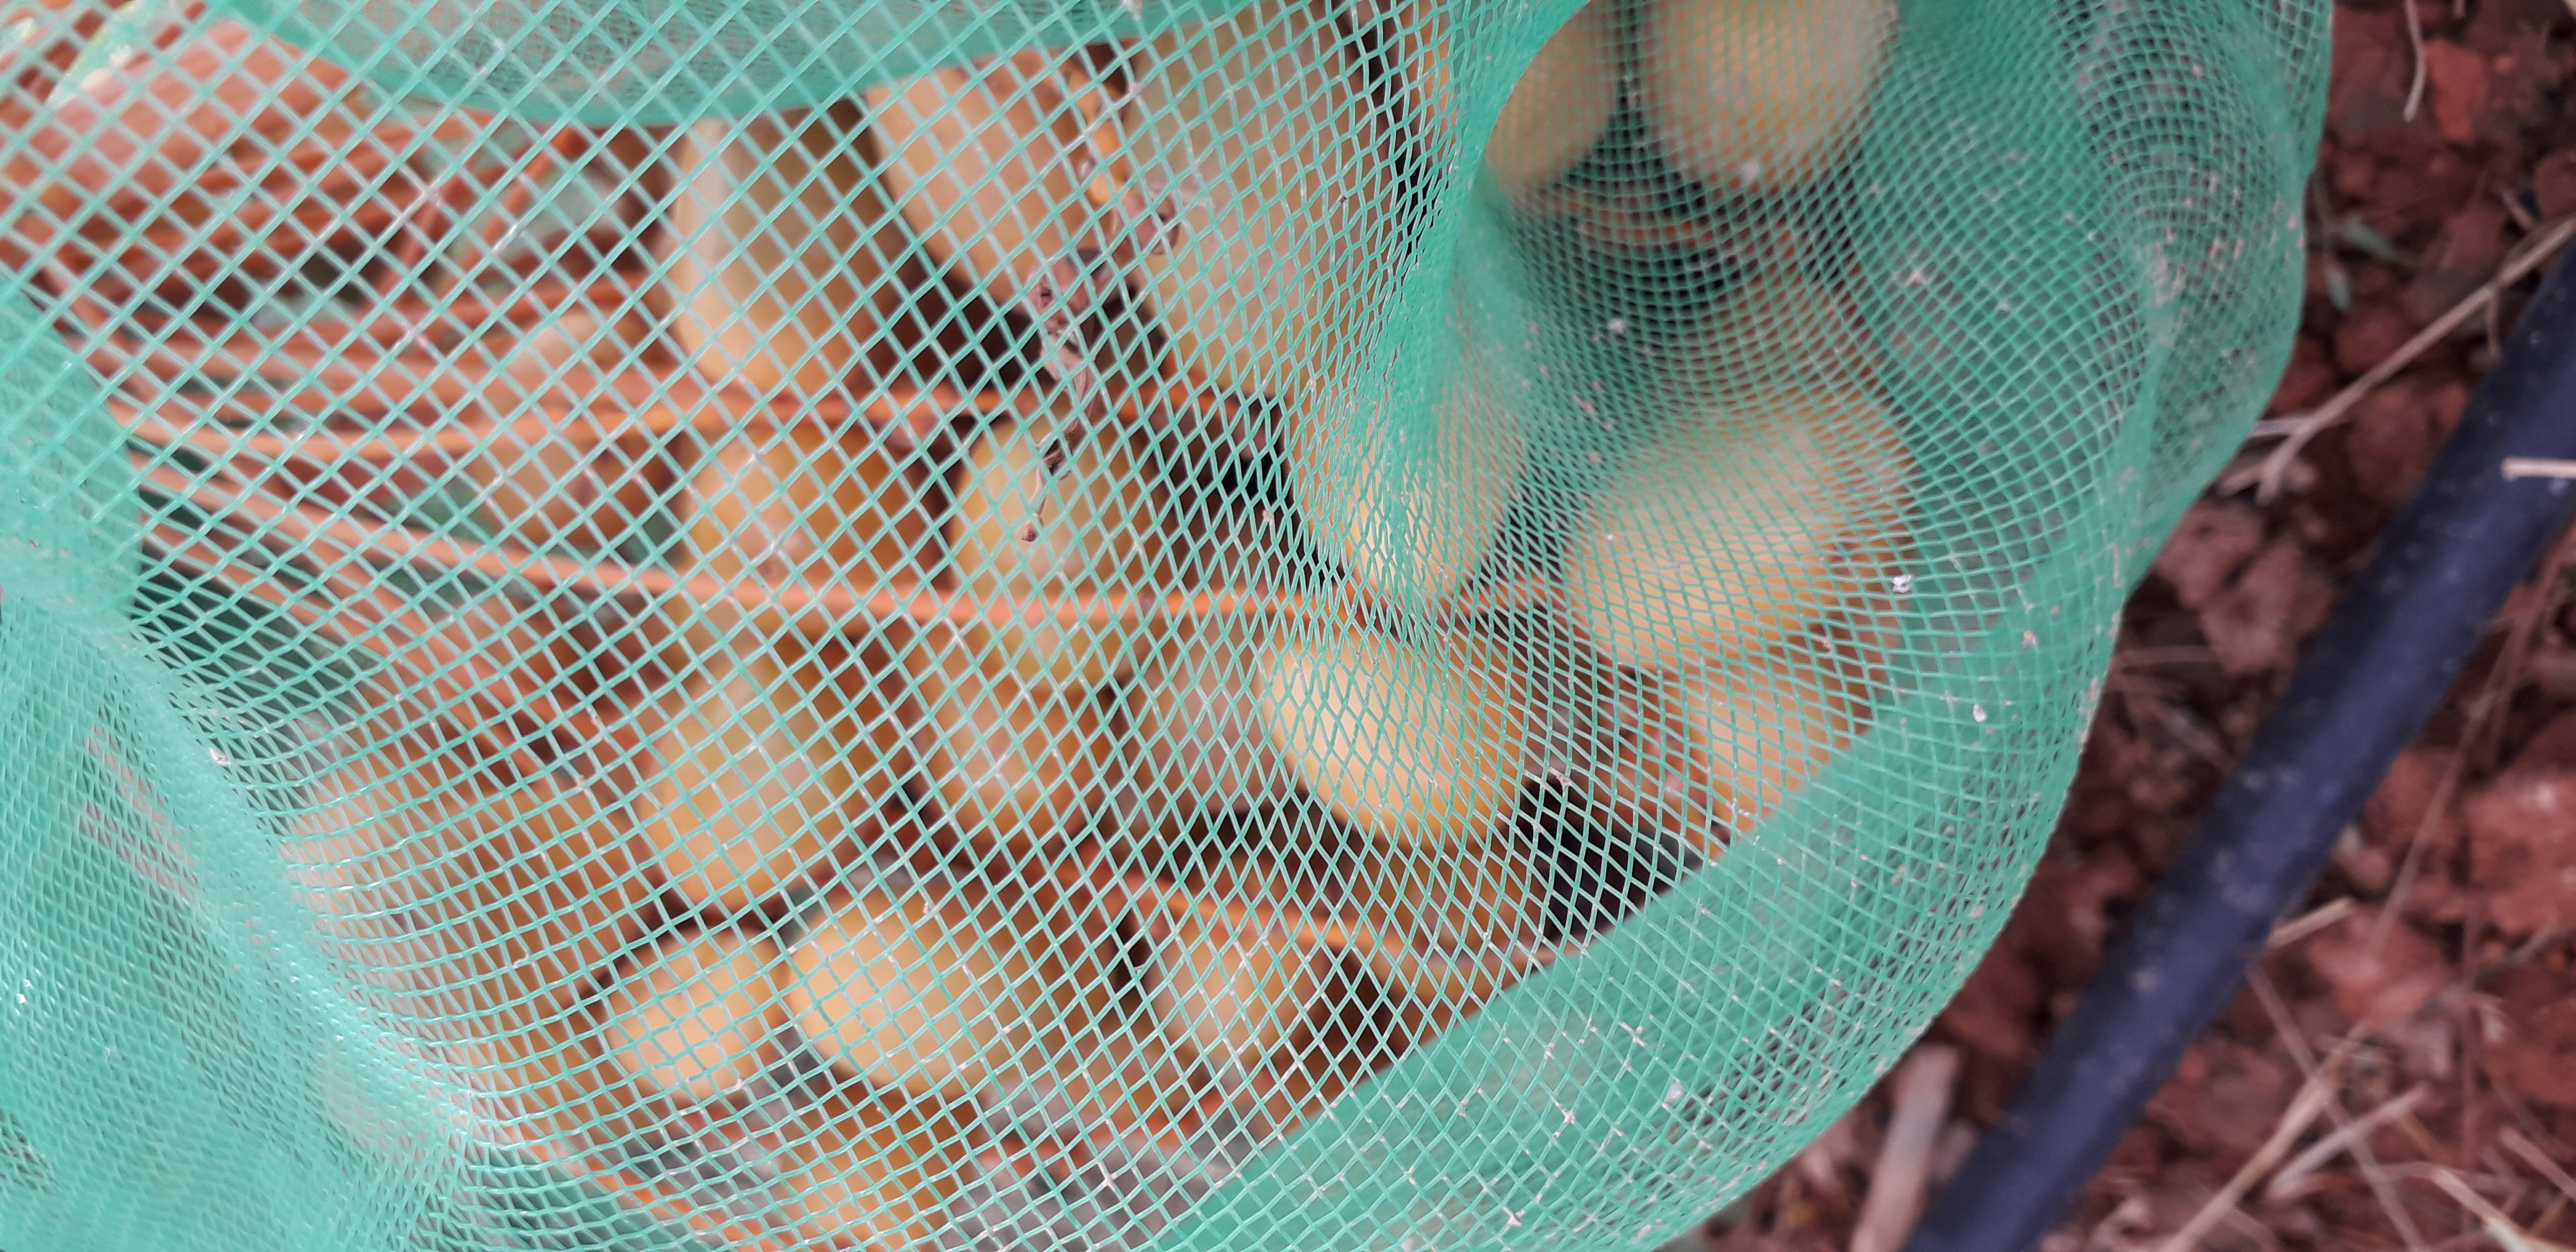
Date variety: Boufagous